Štefan Chrtianský (born 1989)

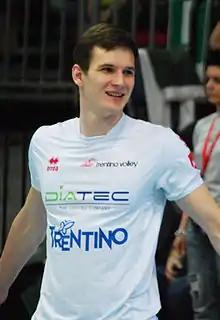

Štefan Chrtianský (born 17 August 1989) is a Slovak male volleyball player. He is part of the Slovakia men's national volleyball team. On club level he plays for Hypo Tirol Innsbruck.